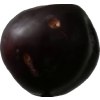
Label: plum